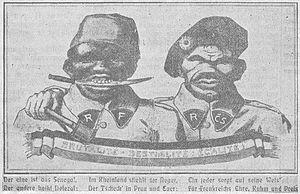
Carte postale antifrançaise et anti-tchèque expédiée d'Allemagne en décembre 1922 ou janvier 1923.
« Honte noire » est le nom donné à une campagne de propagande nationaliste et raciste déclenchée dans l'Allemagne de Weimar au début des années 1920 afin de dénoncer l'occupation de la Rhénanie par les troupes coloniales françaises : celles-ci, composées de soldats sénégalais, marocains et malgaches, étaient accusées de se livrer à divers sévices, incluant viols et mutilations, à l'encontre de la population allemande.